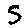
Label: 5